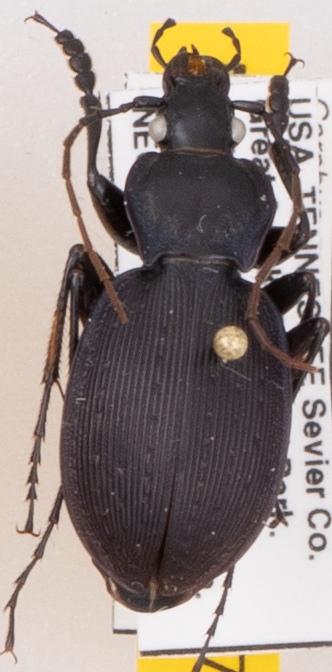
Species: Carabus goryi
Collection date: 2019-07-23
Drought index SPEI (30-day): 1.224
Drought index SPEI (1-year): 2.09
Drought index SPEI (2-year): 2.09